Hell

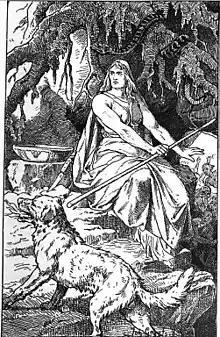
"Hel" (1889) by Johannes Gehrts, depicts the Old Norse Hel, a goddess-like figure, in the location of the same name, which she oversees

The modern English word "hell" is derived from Old English "hel", "helle" (first attested around 725 AD to refer to a nether world of the dead) reaching into the Anglo-Saxon pagan period. The word has cognates in all branches of the Germanic languages, including Old Norse "hel" (which refers to both a location and goddess-like being in Norse mythology), Old Frisian "helle", Old Saxon "hellia", Old High German "hella", and Gothic "halja". All forms ultimately derive from the reconstructed Proto-Germanic feminine noun *"xaljō" or *"haljō" ('concealed place, the underworld'). In turn, the Proto-Germanic form derives from the o-grade form of the Proto-Indo-European root *"kel-", *"kol"-: 'to cover, conceal, save'. Indo-European cognates include Latin "cēlāre" ("to hide", related to the English word "cellar") and early Irish "ceilid" ("hides"). Upon the Christianisation of the Germanic peoples, extensions of the Proto-Germanic *"xaljō" were reinterpreted to denote the underworld in Christian mythology (see Gehenna).